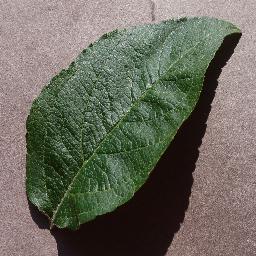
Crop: apple
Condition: healthy